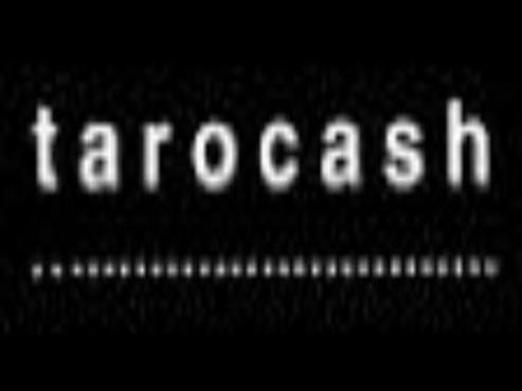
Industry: Clothes